Solar tracker

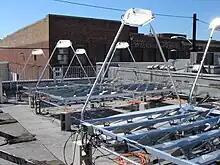
Reflective mirror concentrator units

An azimuth-altitude (or alt-azimuth) dual axis tracker (AADAT) has its primary axis (the azimuth axis) vertical to the ground. The secondary axis, often called elevation axis, is then typically normal to the primary axis. They are similar to tip-tilt systems in operation, but they differ in the way the array is rotated for daily tracking. Instead of rotating the array around the top of the pole, AADAT systems can use a large ring mounted on the ground with the array mounted on a series of rollers. The main advantage of this arrangement is the weight of the array is distributed over a portion of the ring, as opposed to the single loading point of the pole in the TTDAT. This allows AADAT to support much larger arrays. Unlike the TTDAT, however, the AADAT system cannot be placed closer together than the diameter of the ring, which may reduce the system density, especially considering inter-tracker shading.